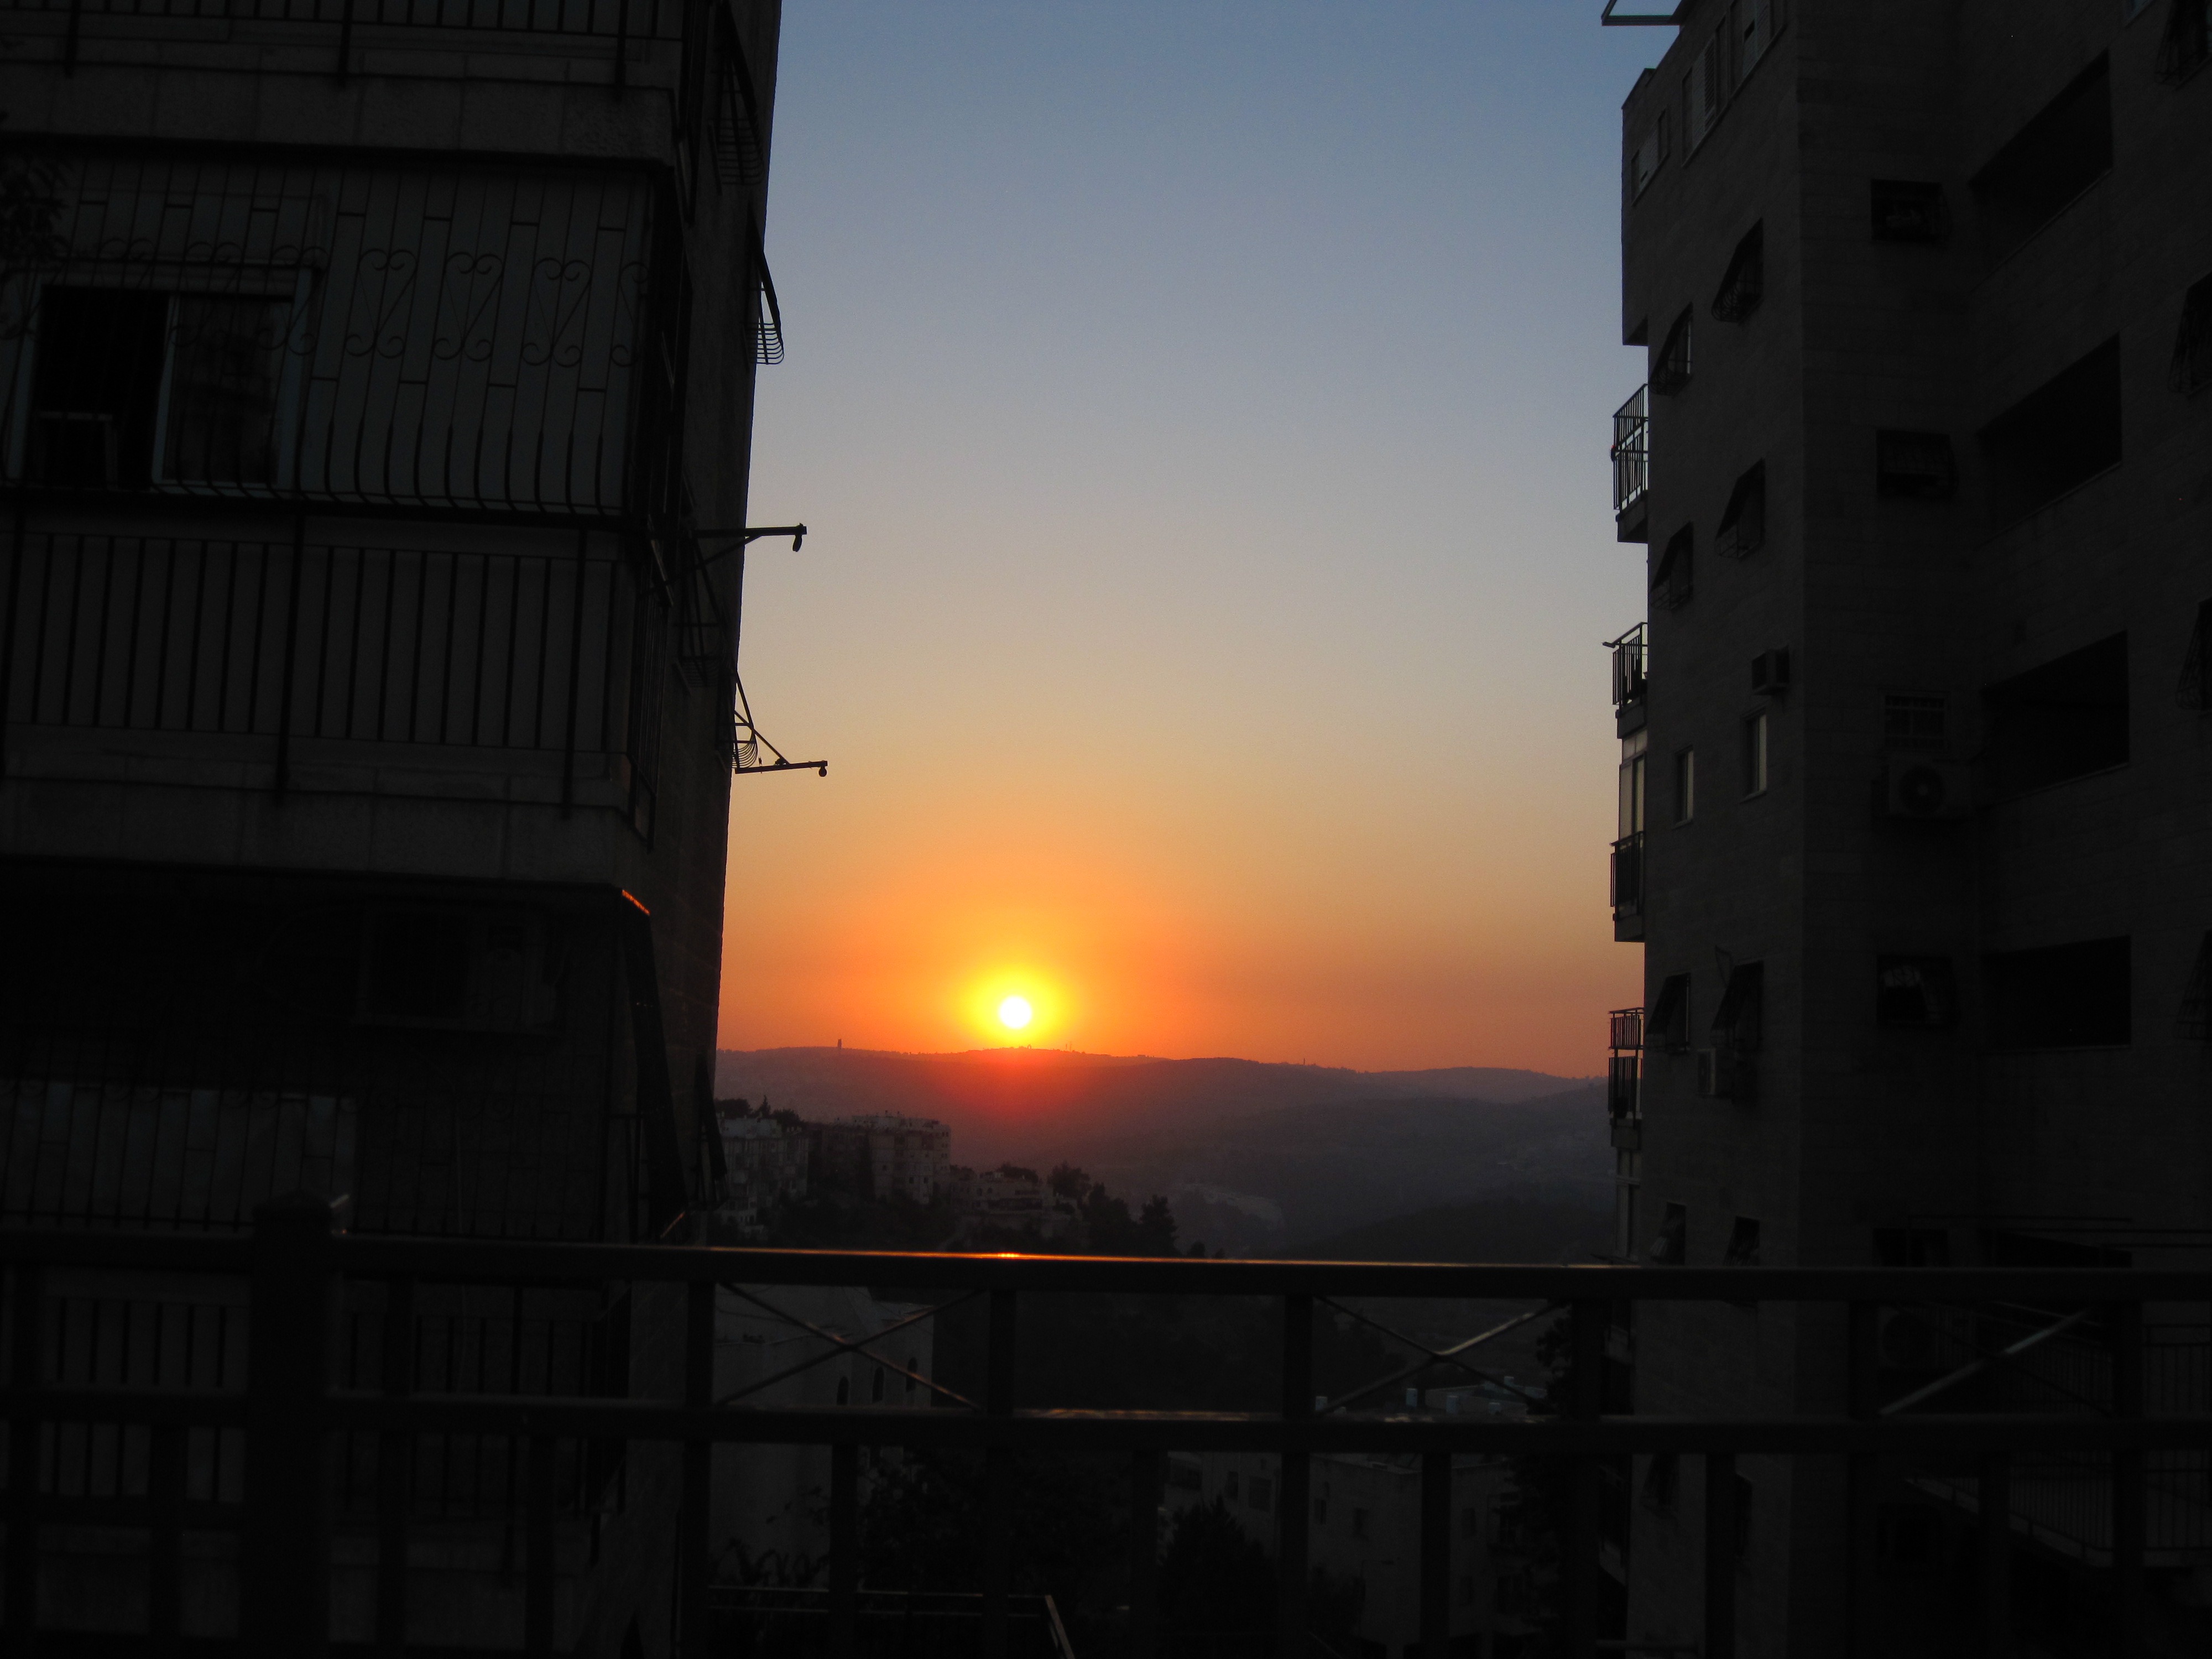
light, sky, sunrise, sunset, sunlight, morning, dawn, skyscraper, dusk, evening, reflection, relax, peaceful, darkness, silence, relaxation, quiet, calming